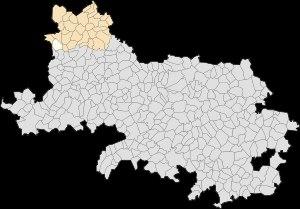
Érin est une commune française située dans le département du Pas-de-Calais en région Hauts-de-France.